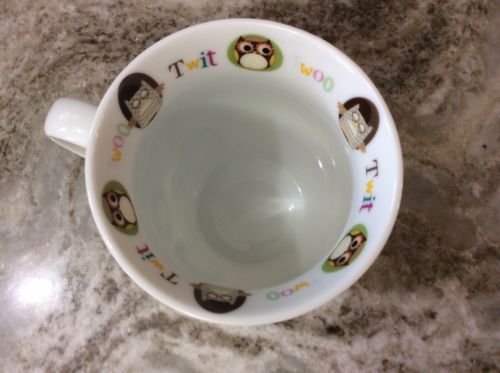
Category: mug